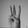
ASL letter: W